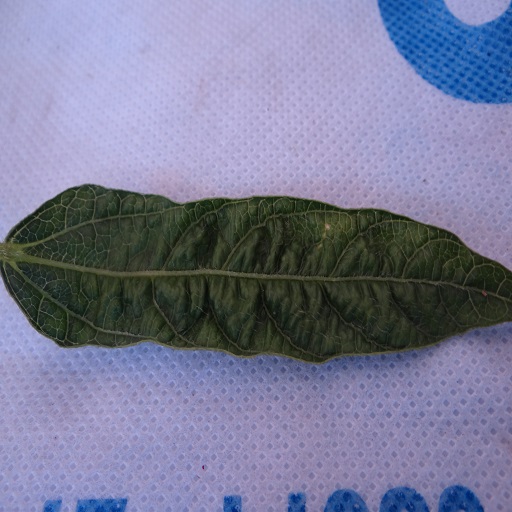
Label: Leaf Crinckle